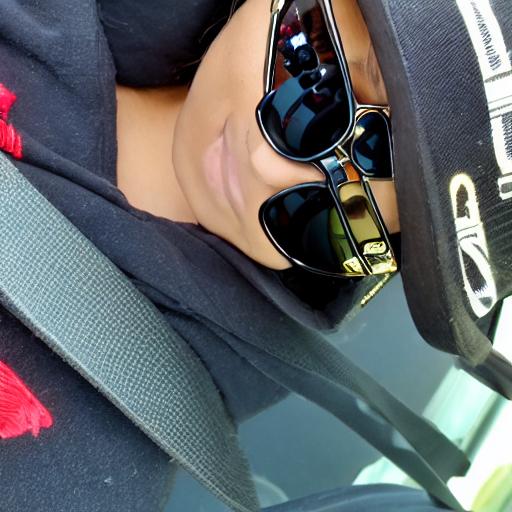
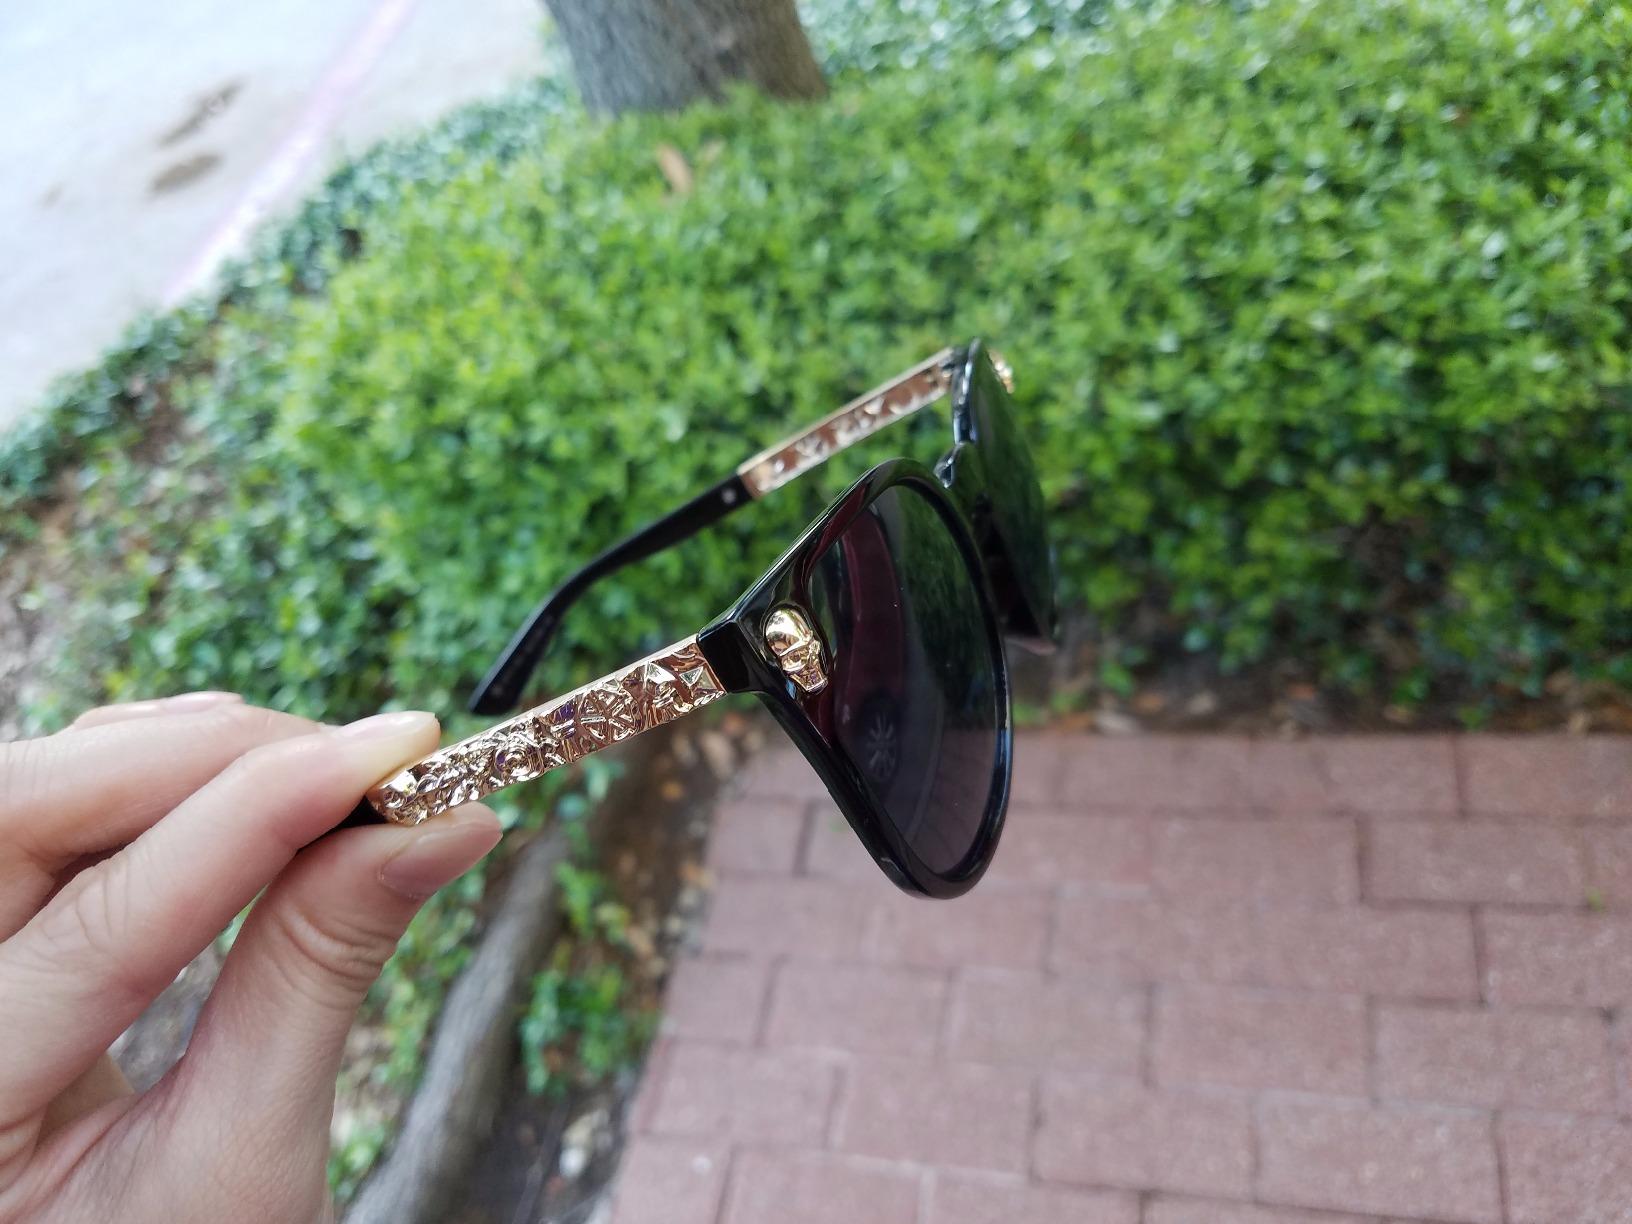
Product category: accessories_sunglasses
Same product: no